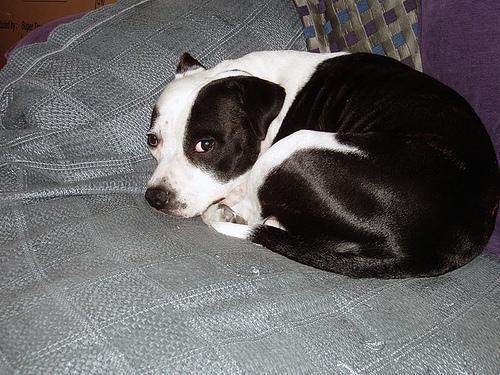
staffordshire bull terrier